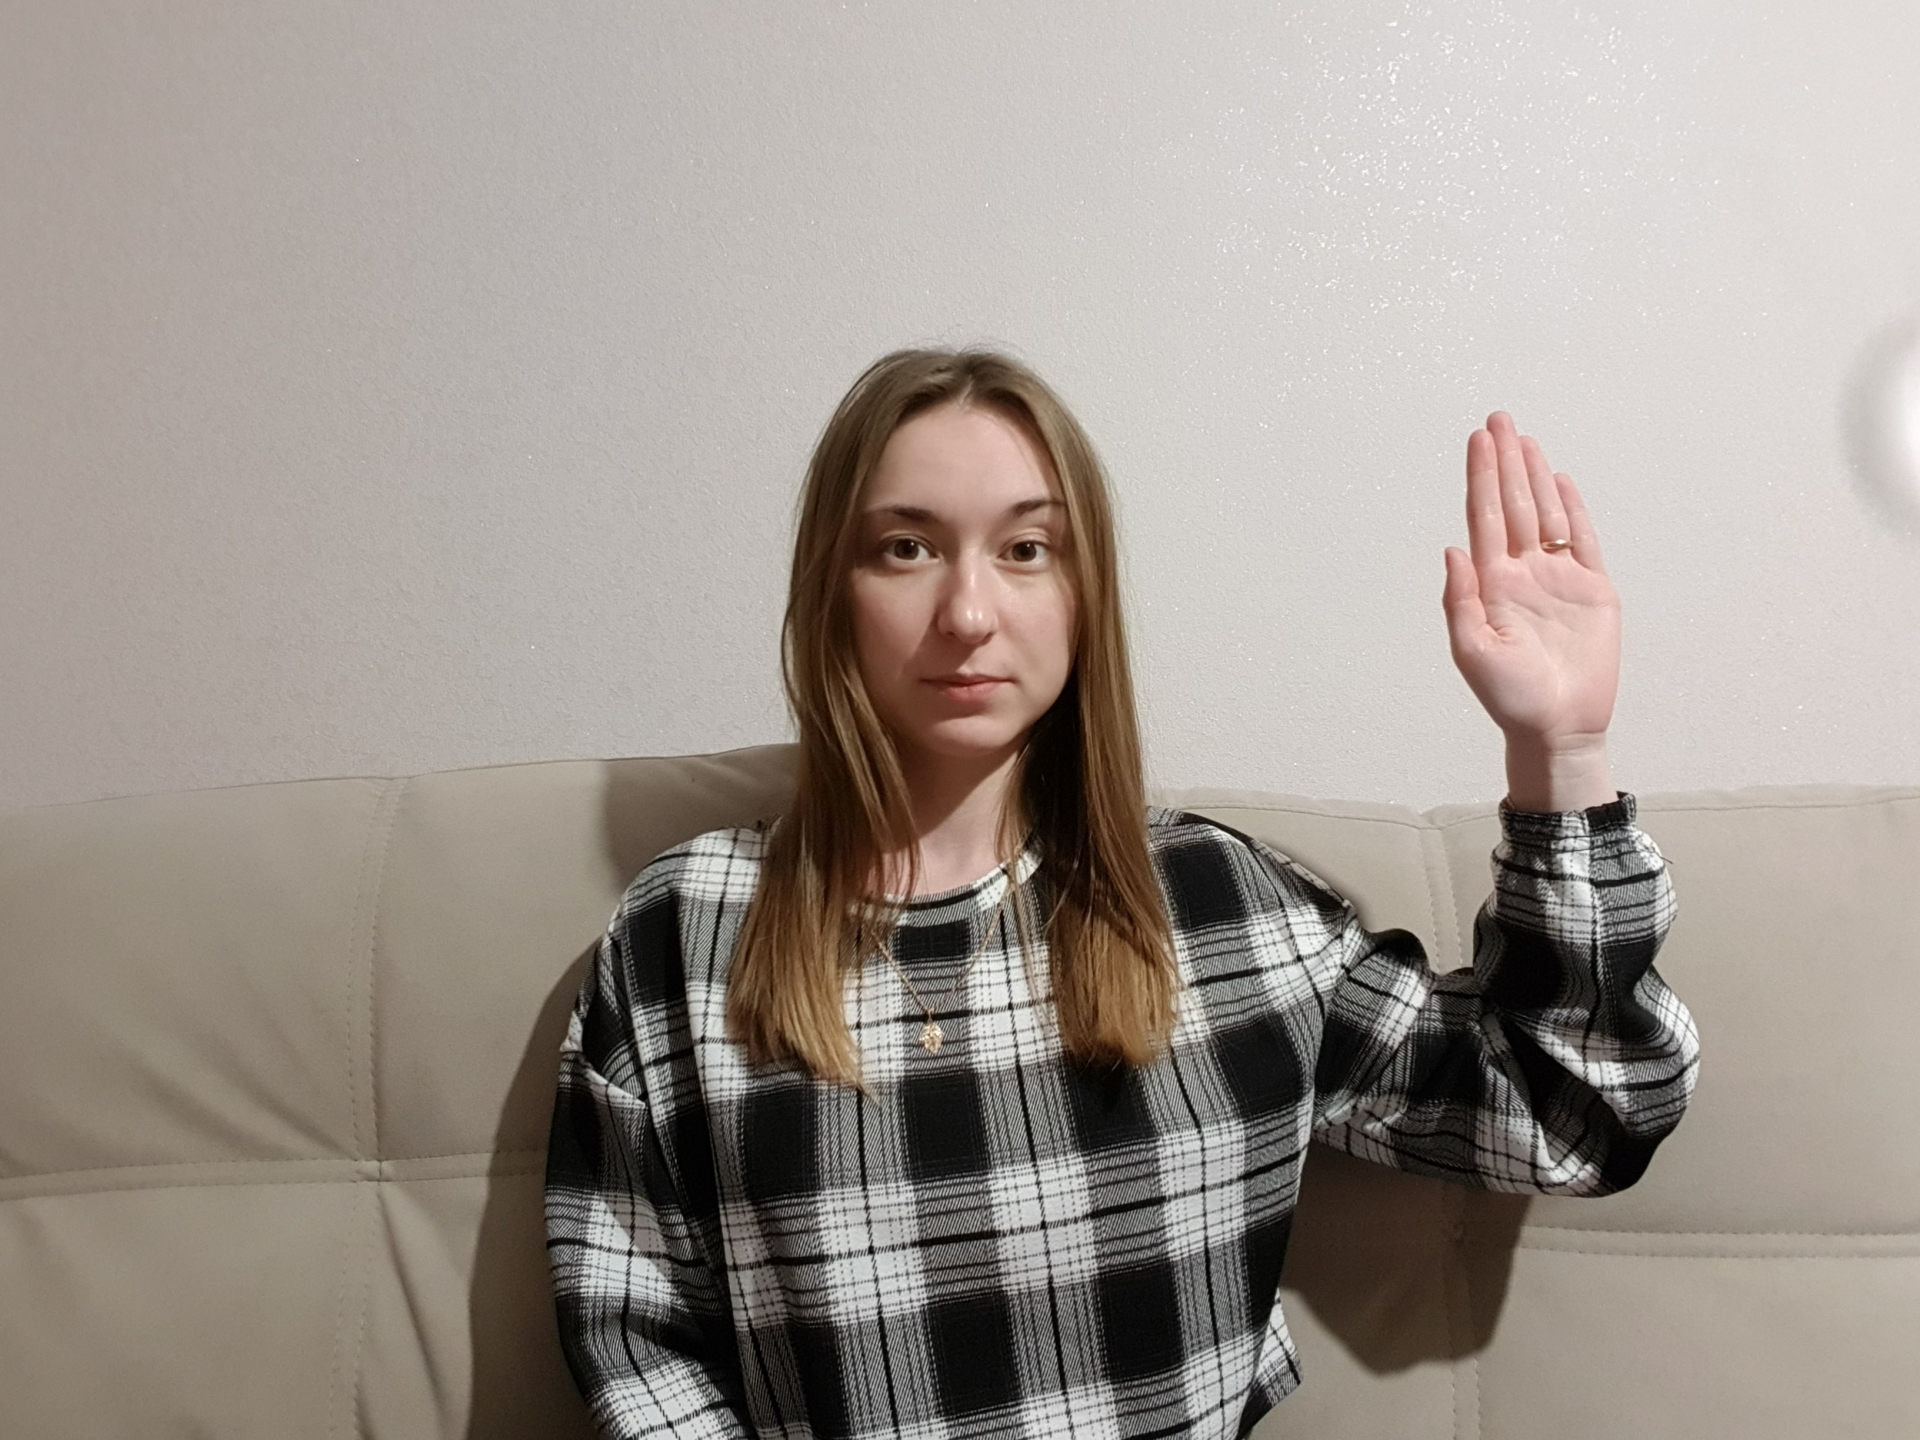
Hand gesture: stop